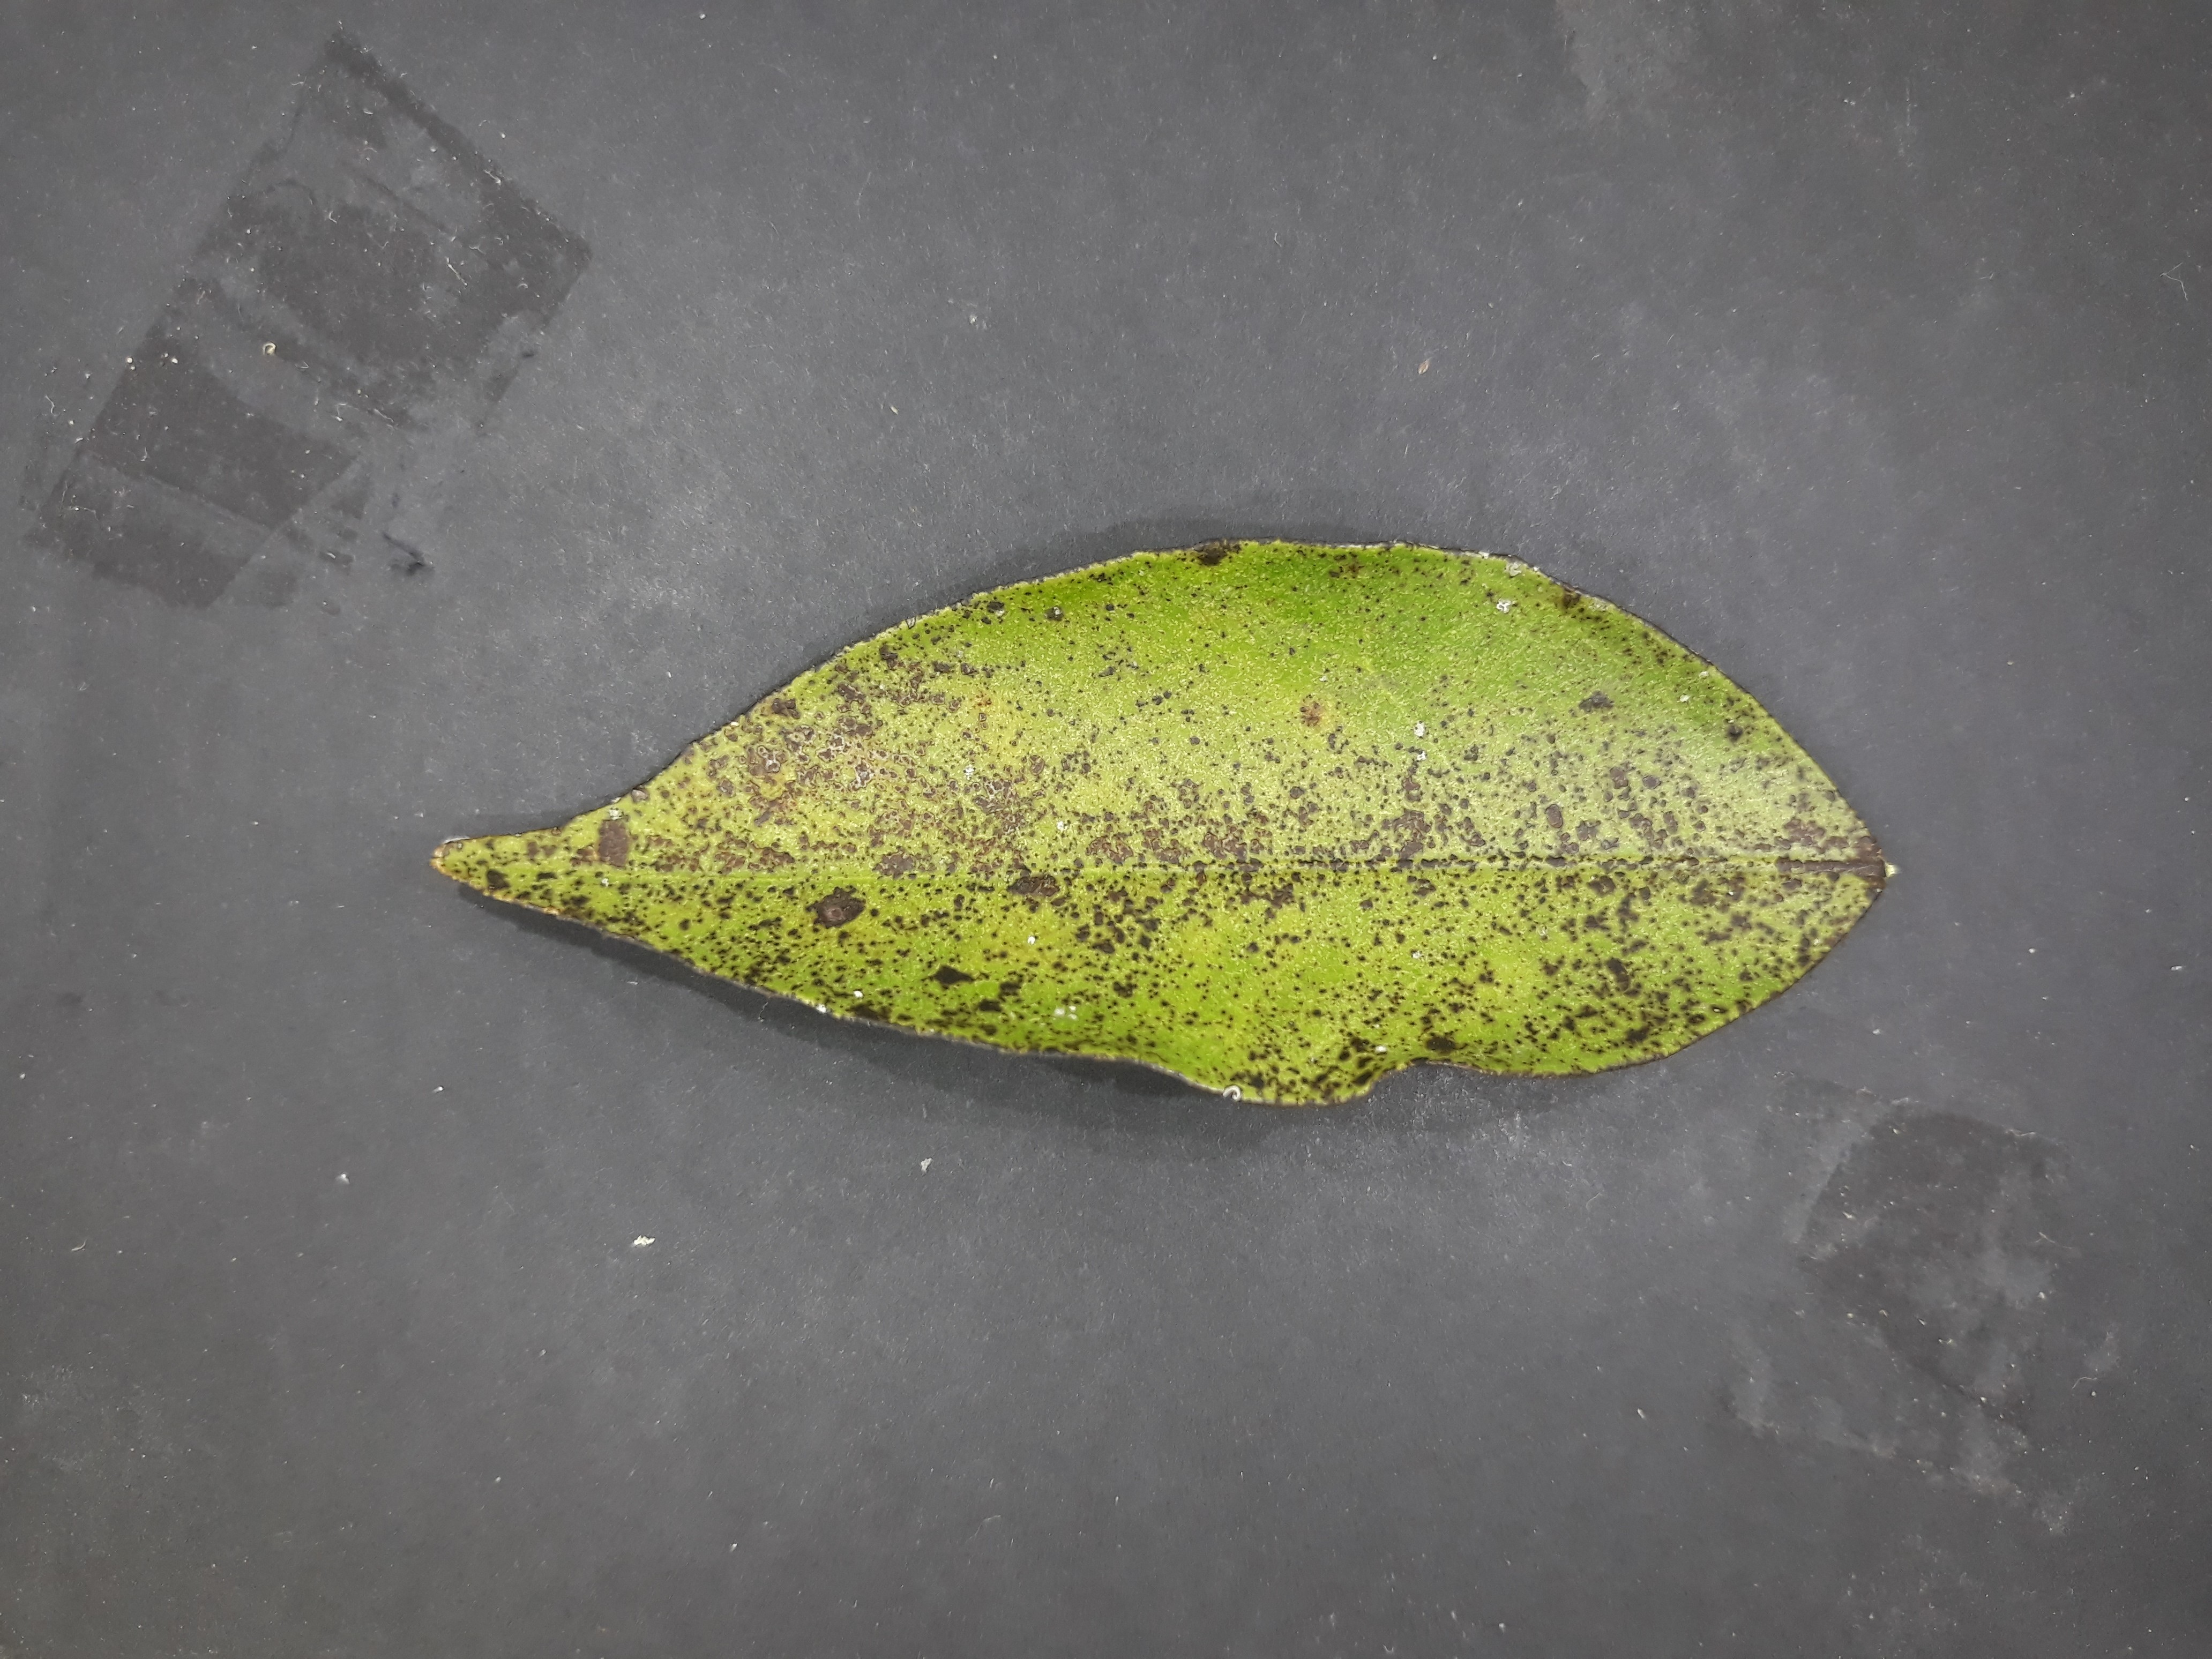
Label: Greasy_spot